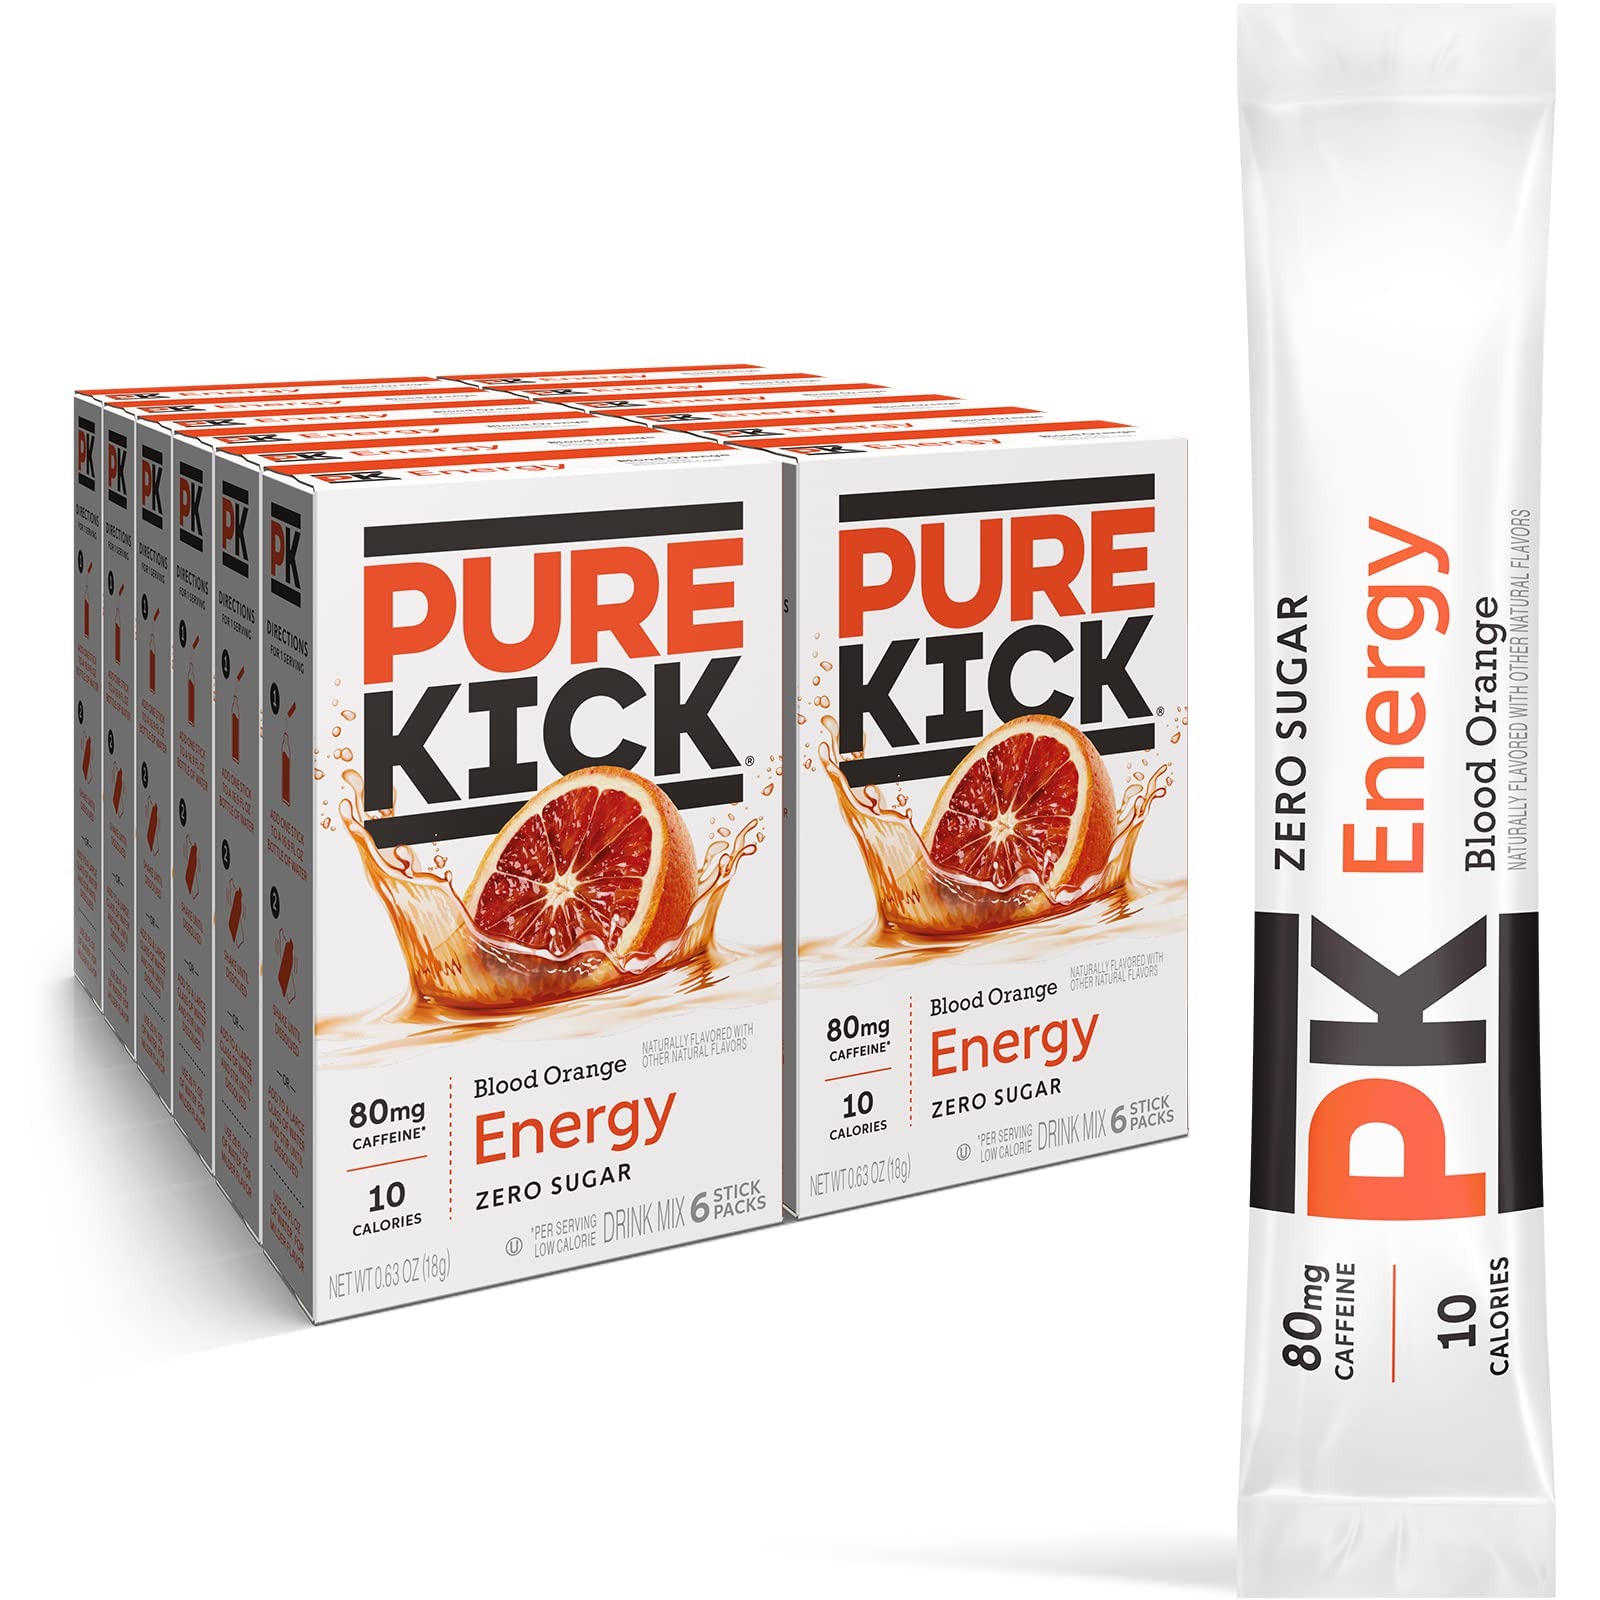
Item Name: Pure Kick Energy Singles To Go Drink Mix, Blood Orange, Includes 12 Boxes with 6 Packets in each Box, 72 Total Packets
Bullet Point 1: VITAMIN PACKED: Don’t fall behind on your Vitamin B intake – our energy drink mix has 100% daily value of B3, B5, B6, B7, and B12.
Bullet Point 2: BOLD FLAVOR: Our bold tropical flavors don’t disappoint! Orange Blood has a bright, juicy profile and is made with a blend of natural flavoring that’s functionally formulated to taste great.
Bullet Point 3: ZERO SUGAR: Get the energy you’re craving without the sugar hangover. Pure Kick has zero grams of sugar and just 10 calories, making it ideal for almost any diet regimen.
Bullet Point 4: SET OF 72: Each box comes with 6 individual sticks of Pure Kick, 12 boxes included for a total of 72 stick packets. For best results, pour one stick into 16.9 FL OZ of water.
Value: 7.56
Unit: Ounce

Price: 26.9